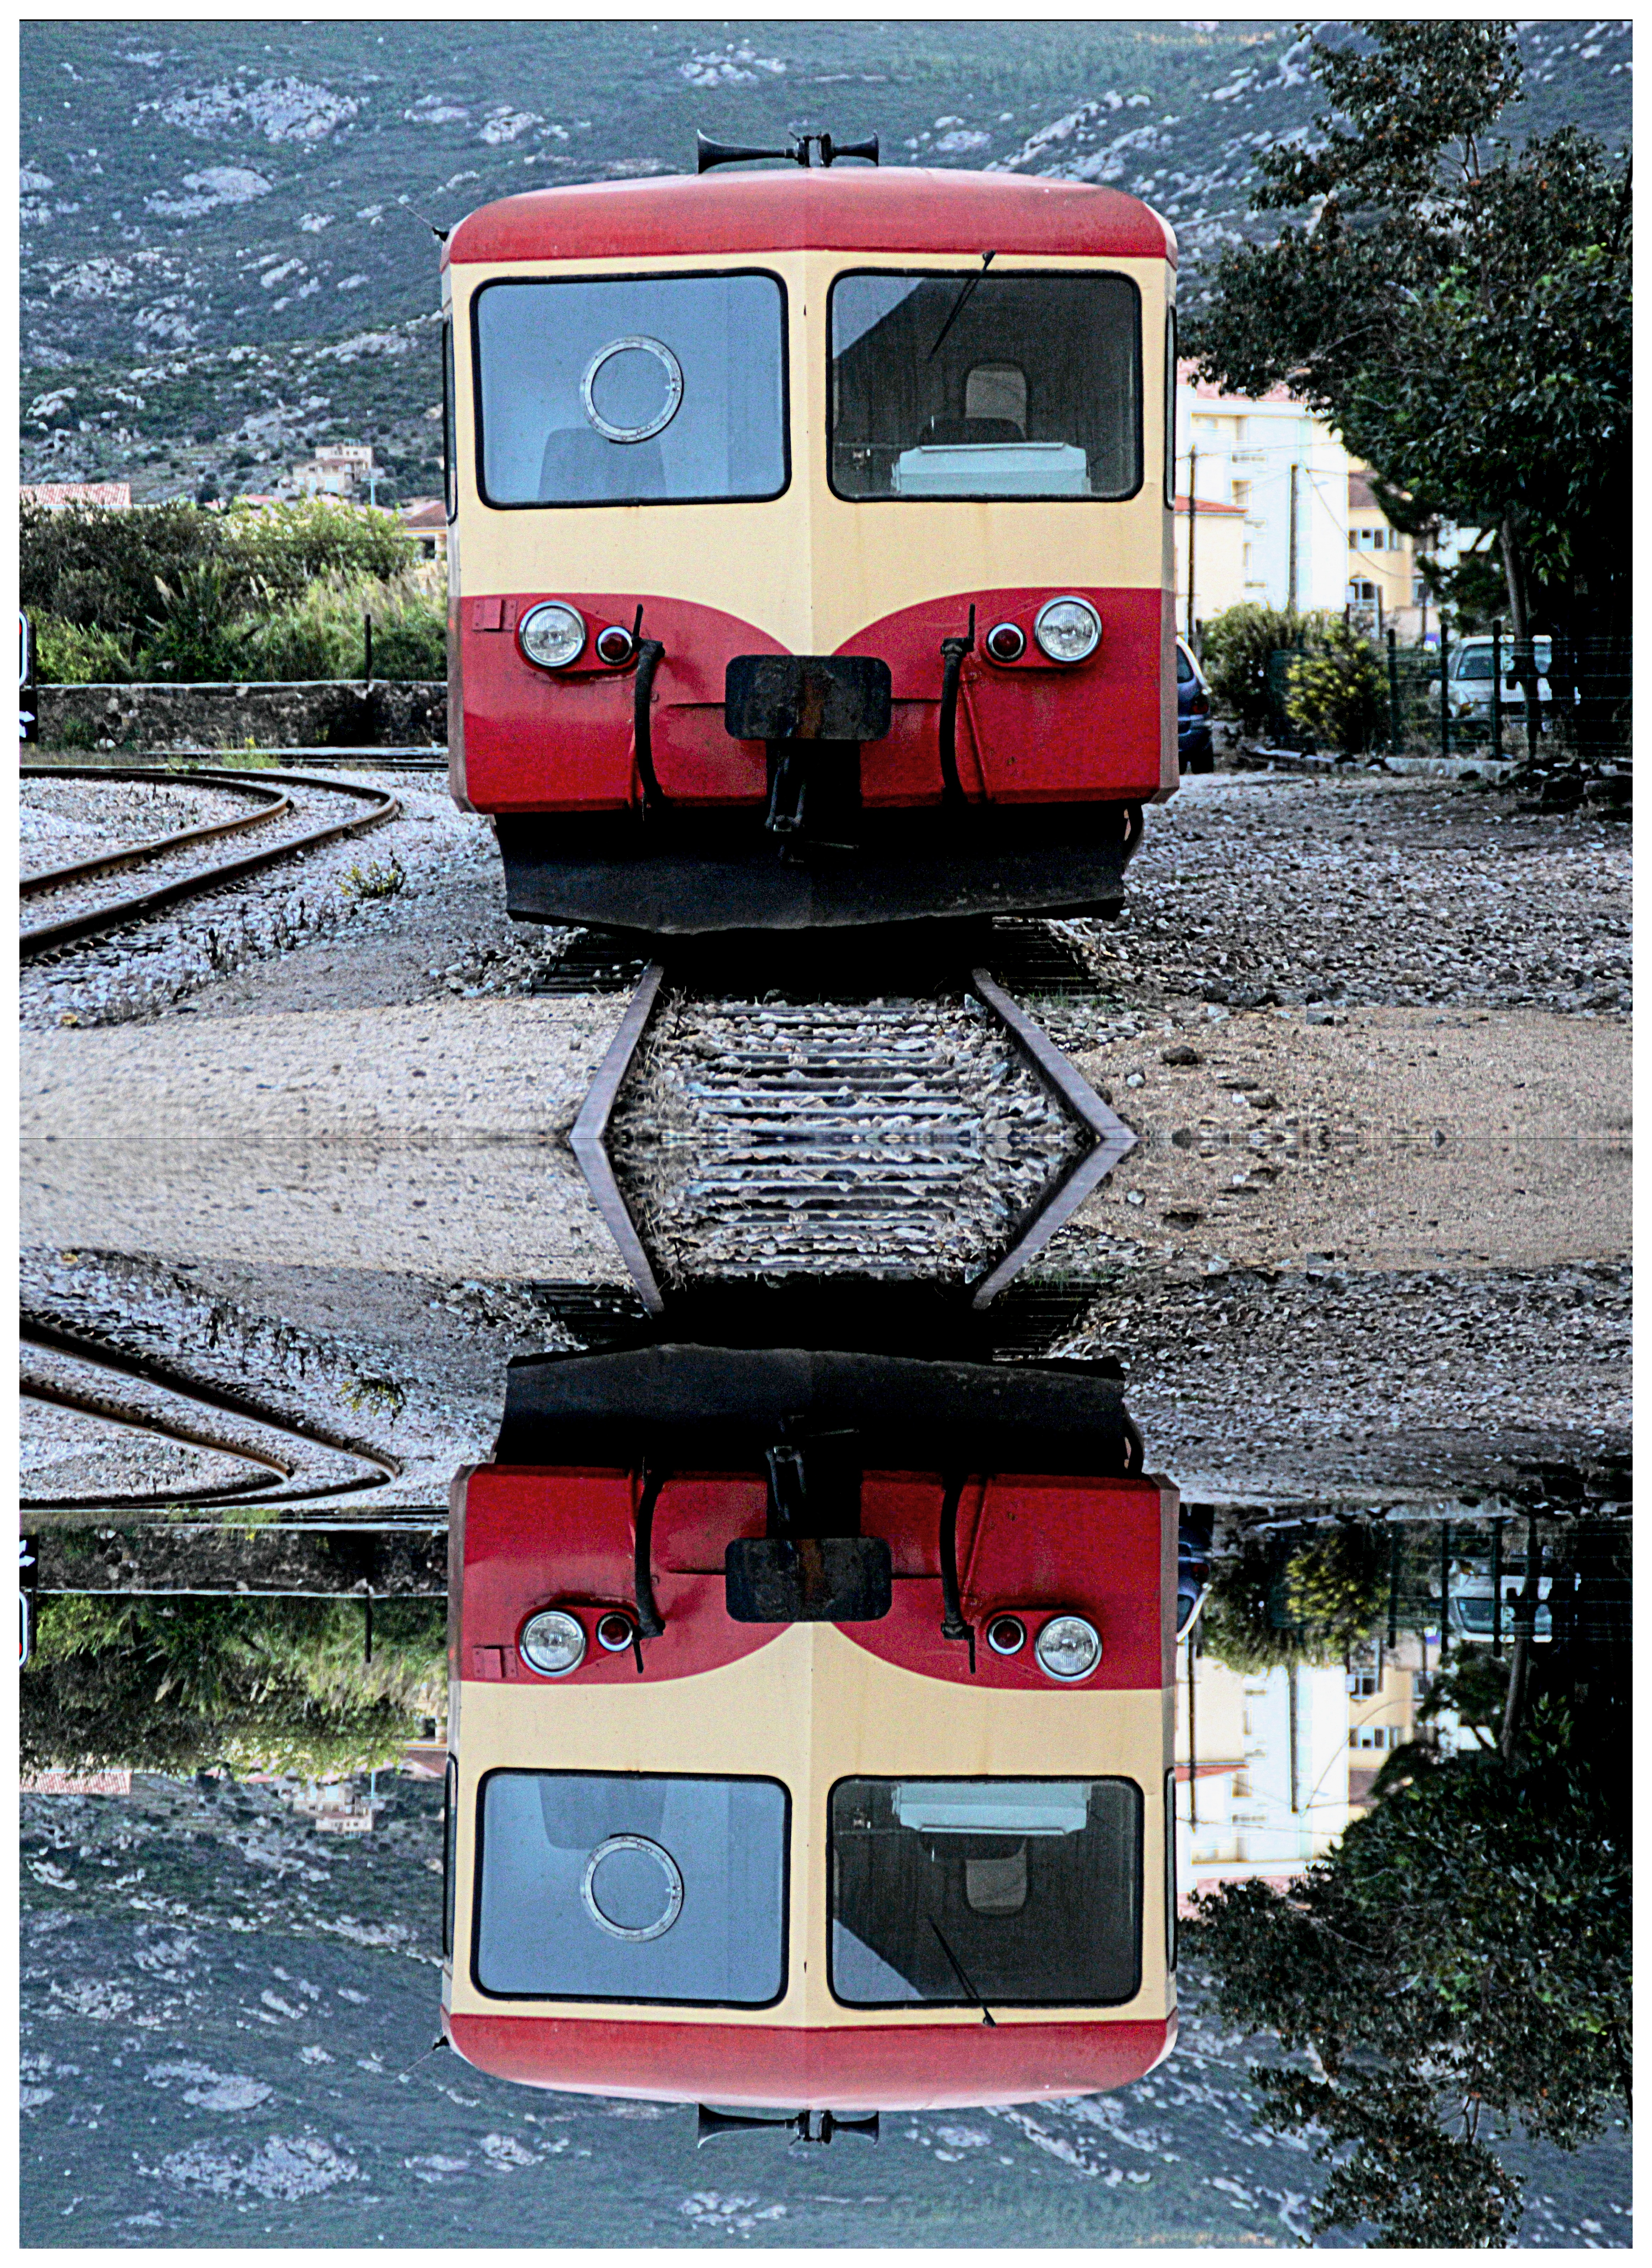
train, transport, vehicle, traveler, tourism, public transport, locomotive, promenade, corsican, little train, rolling stock